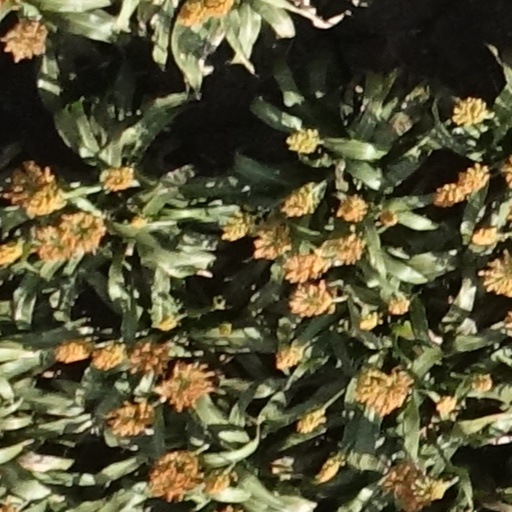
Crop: sorghum